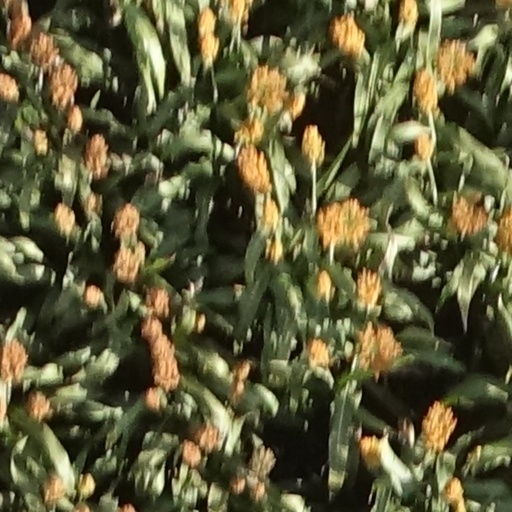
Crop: sorghum